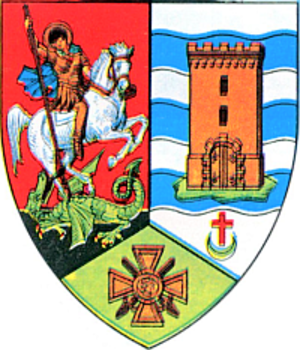
Giurgiu (distrikt)
Coat of Arms of Giurgiu county
Giurgiu er et distrikt i Muntenien i Rumænien med 297.859 indbyggere. Hovedstad er byen Giurgiu.